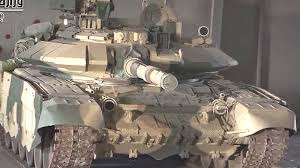
Label: Tank